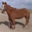
Label: horse